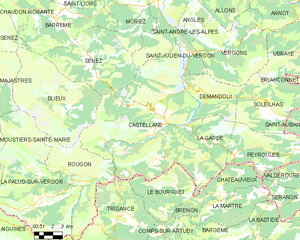
Castellane
Kort over kommunen
Kort over kommunen
Castellane er en mindre fransk kommune i departementet Alpes-de-Haute-Provence.